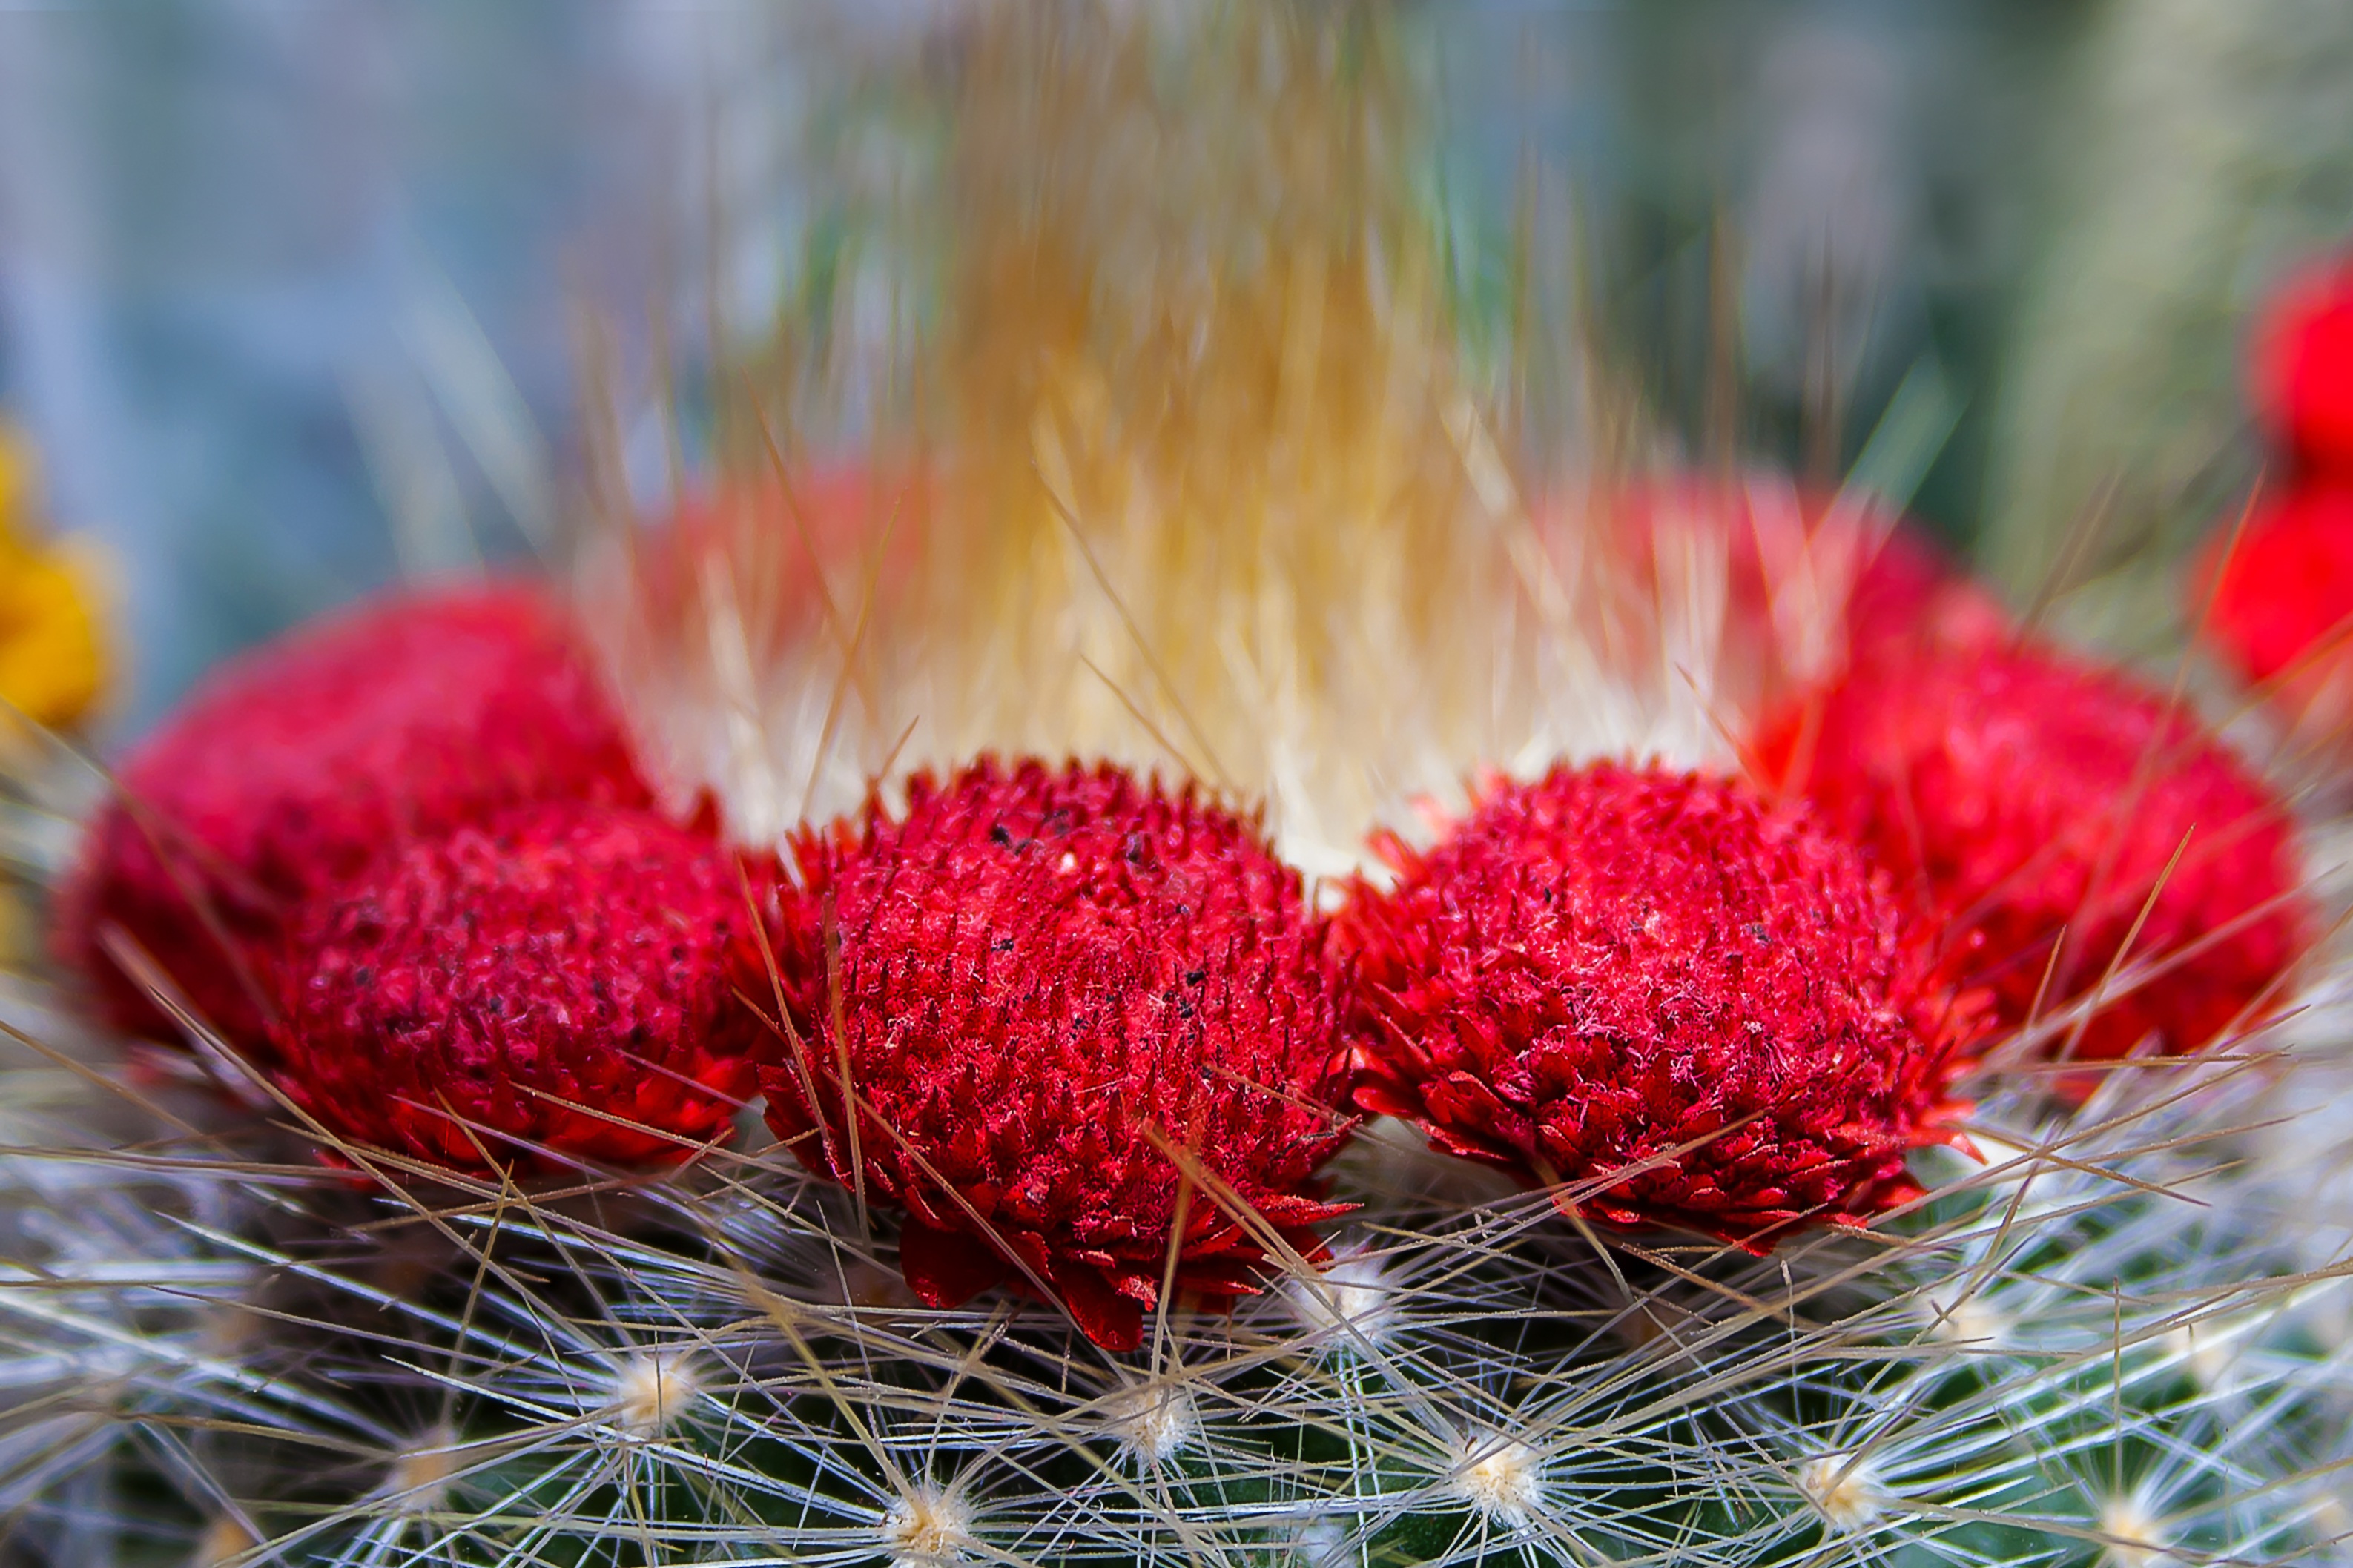
nature, prickly, cactus, plant, desert, flower, bloom, produce, botany, close, flora, flowers, close up, beautiful, sting, spur, macro photography, flowering plant, cactus flower, cactus blossom, land plant, thorns spines and prickles